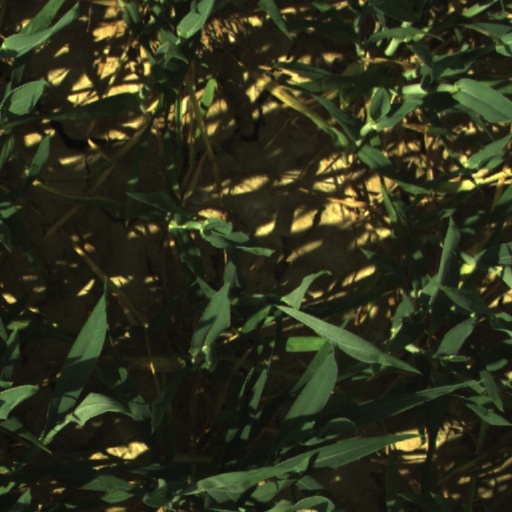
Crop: wheat